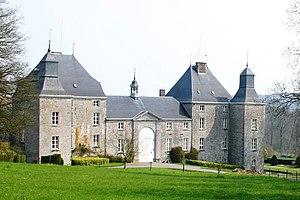
Houchenée est un hameau de la commune belge d'Anthisnes en province de Liège.